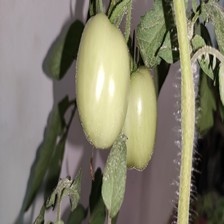
Label: tomato